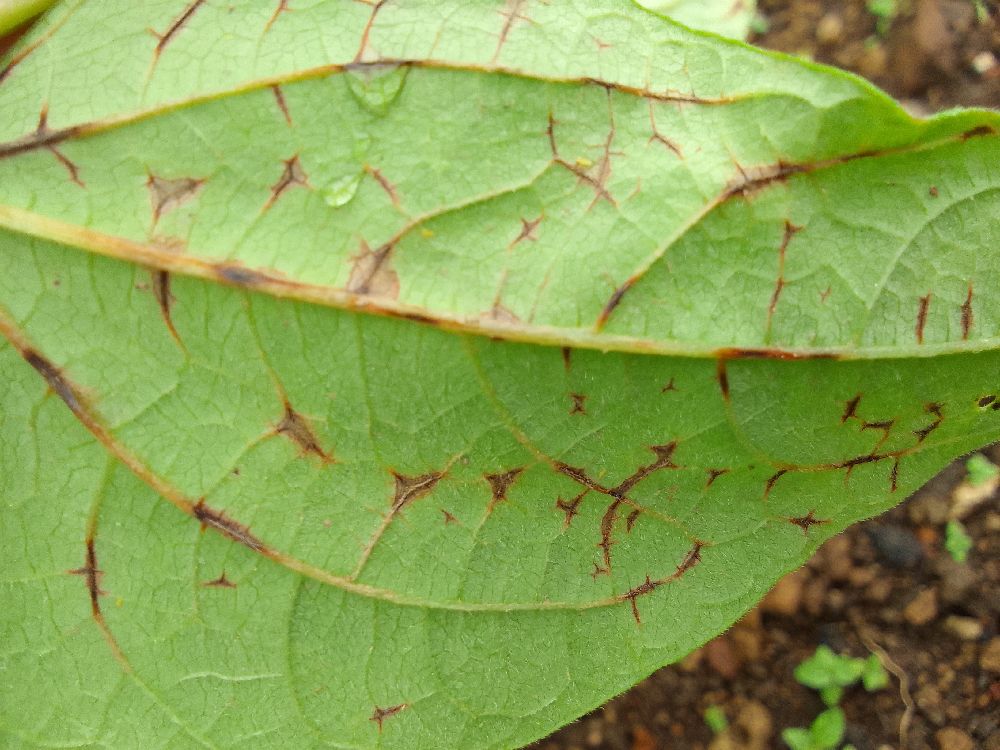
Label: anthracnose